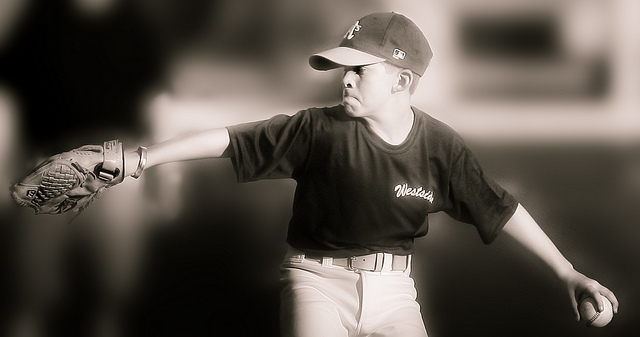
một người đàn ông đang xoay người để ném quả bóng chày ở trong tay